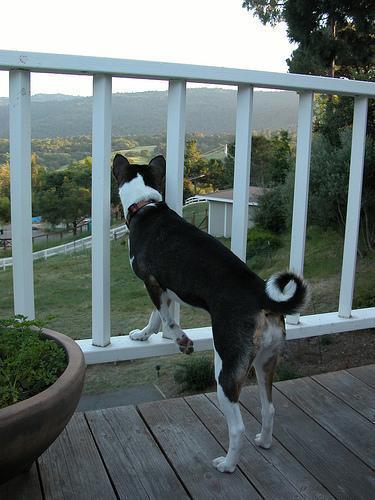
basenji